African Americans

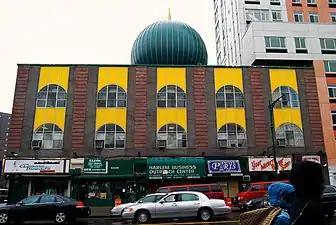
Masjid Malcolm Shabazz in Harlem, New York City

Between 1995 and 2009, freshmen college enrollment for African Americans increased by 73 percent and only 15 percent for Whites. Black women are enrolled in college more than any other race and gender group, leading all with 9.7% enrolled according to the 2011 US census.